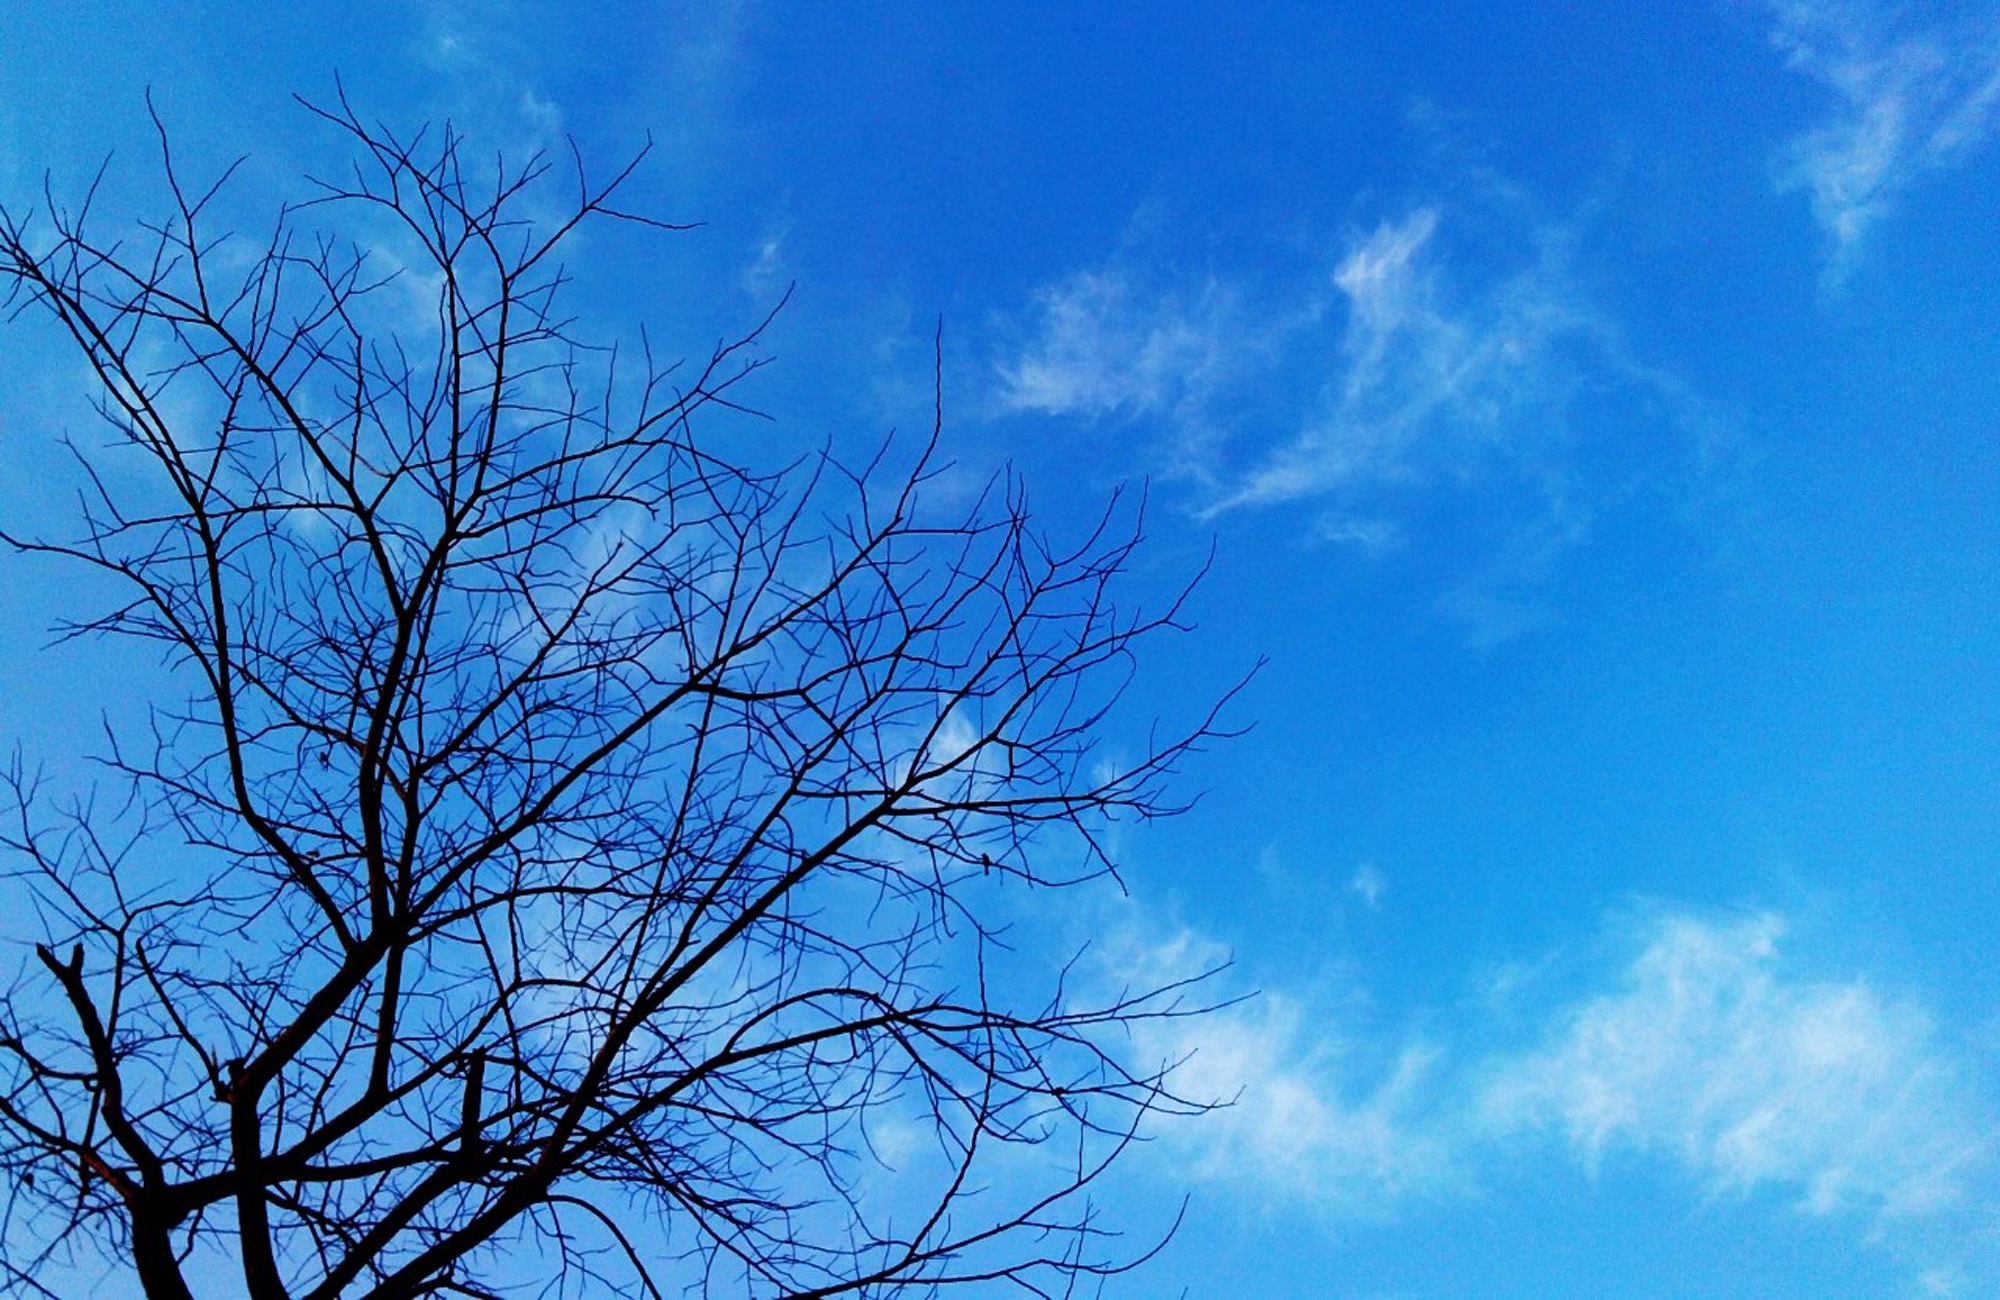
tree, nature, branch, cloud, plant, sky, sunlight, atmosphere, weather, blue, bare, branches, woody plant